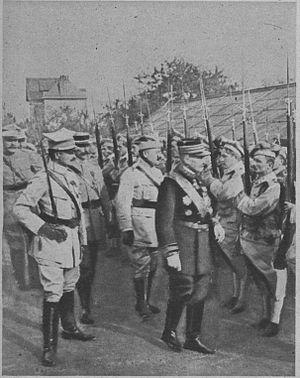
le Miroir N° 205, page 14 le régiment polonais se formant à Sillé le Guillaume et passé en revue par Archinard.
Louis Archinard, né au Havre le 11 février 1850 et mort à Villiers-le-Bel le 8 mai 1932, est un général français de la Troisième République, qui contribua à la conquête coloniale de l'Afrique occidentale par la France. Il est souvent présenté comme le conquérant et le pacificateur du Soudan français.